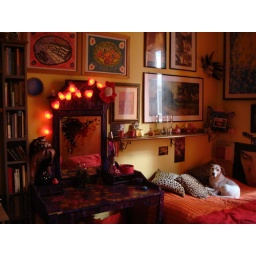
Red home in Rome with my dog